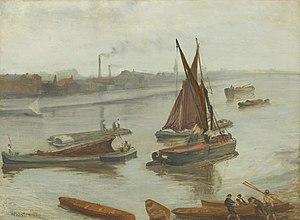
James Abbott McNeill Whistler est un peintre et graveur américain, lié aux mouvements symboliste et impressionniste.